Ma Jiangbao

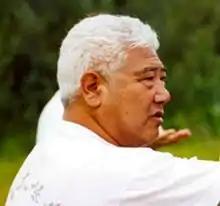

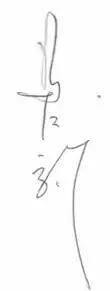
Ma Jiang Bao's autograph

Ma Jiangbao (31 October 1941 – 12 October 2016) was a well known teacher of Wu-style tai chi. He was the third son of Wu Yinghua and Ma Yueliang.